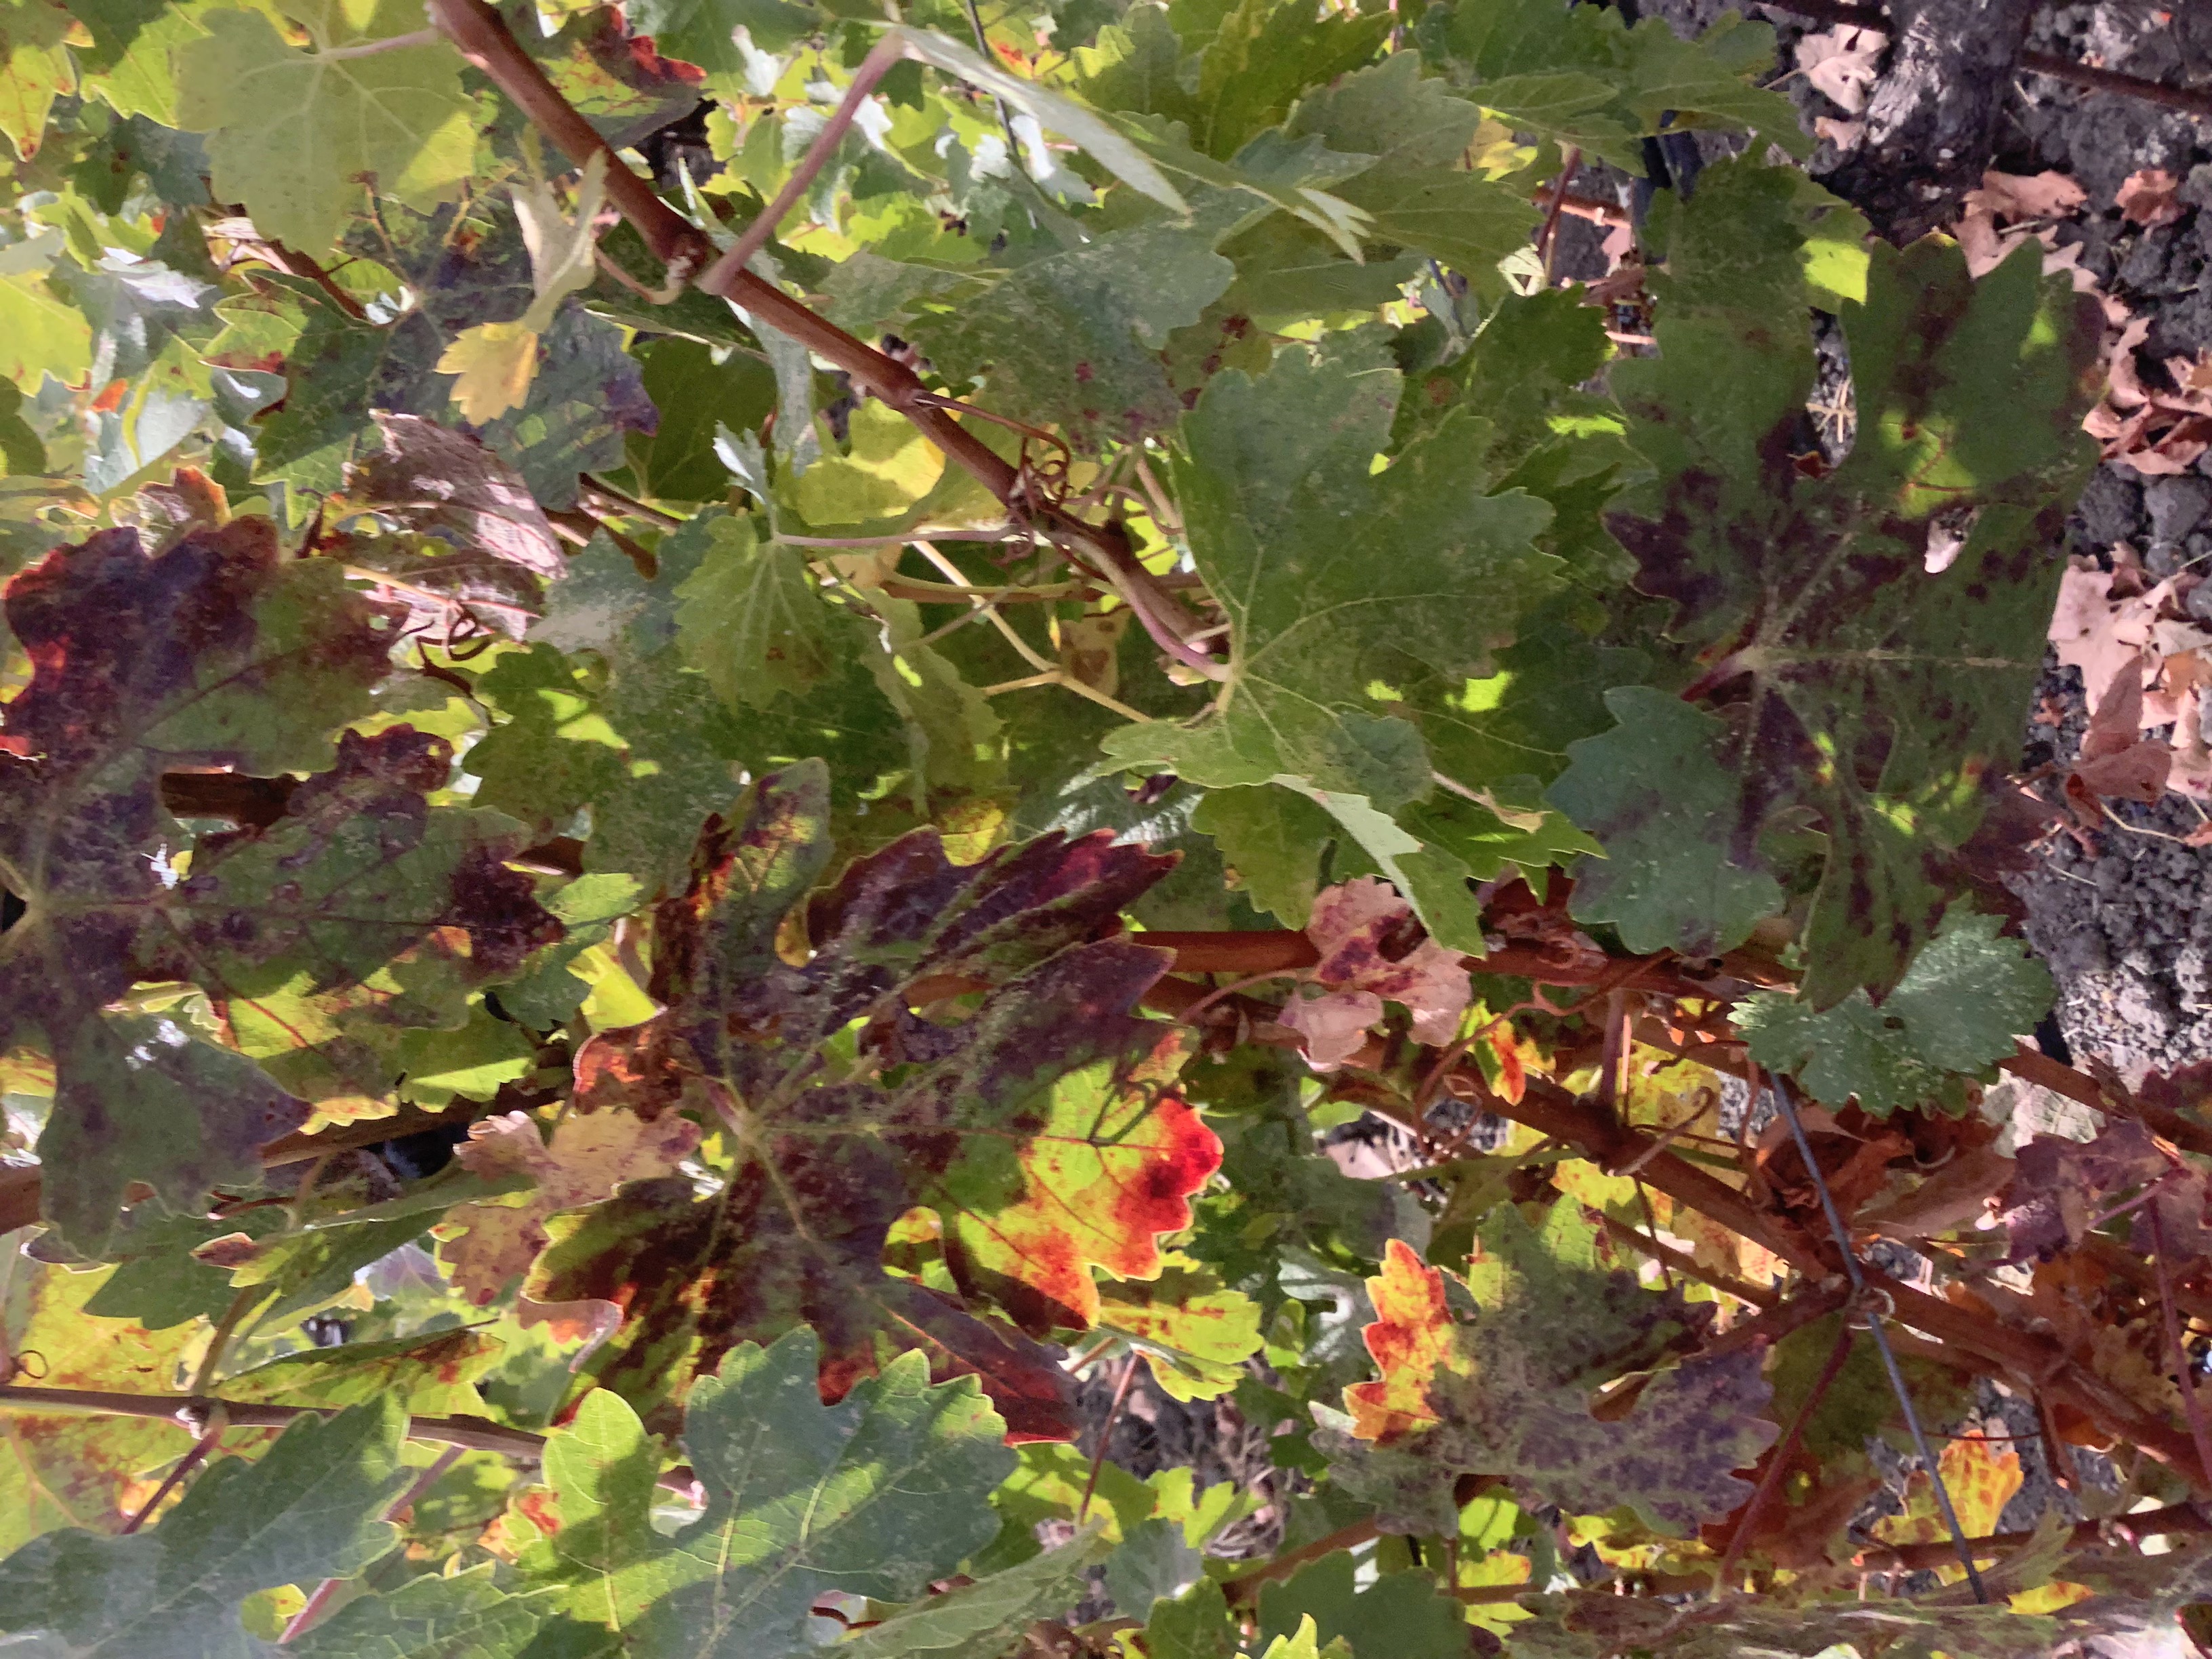
Label: Red Blotch